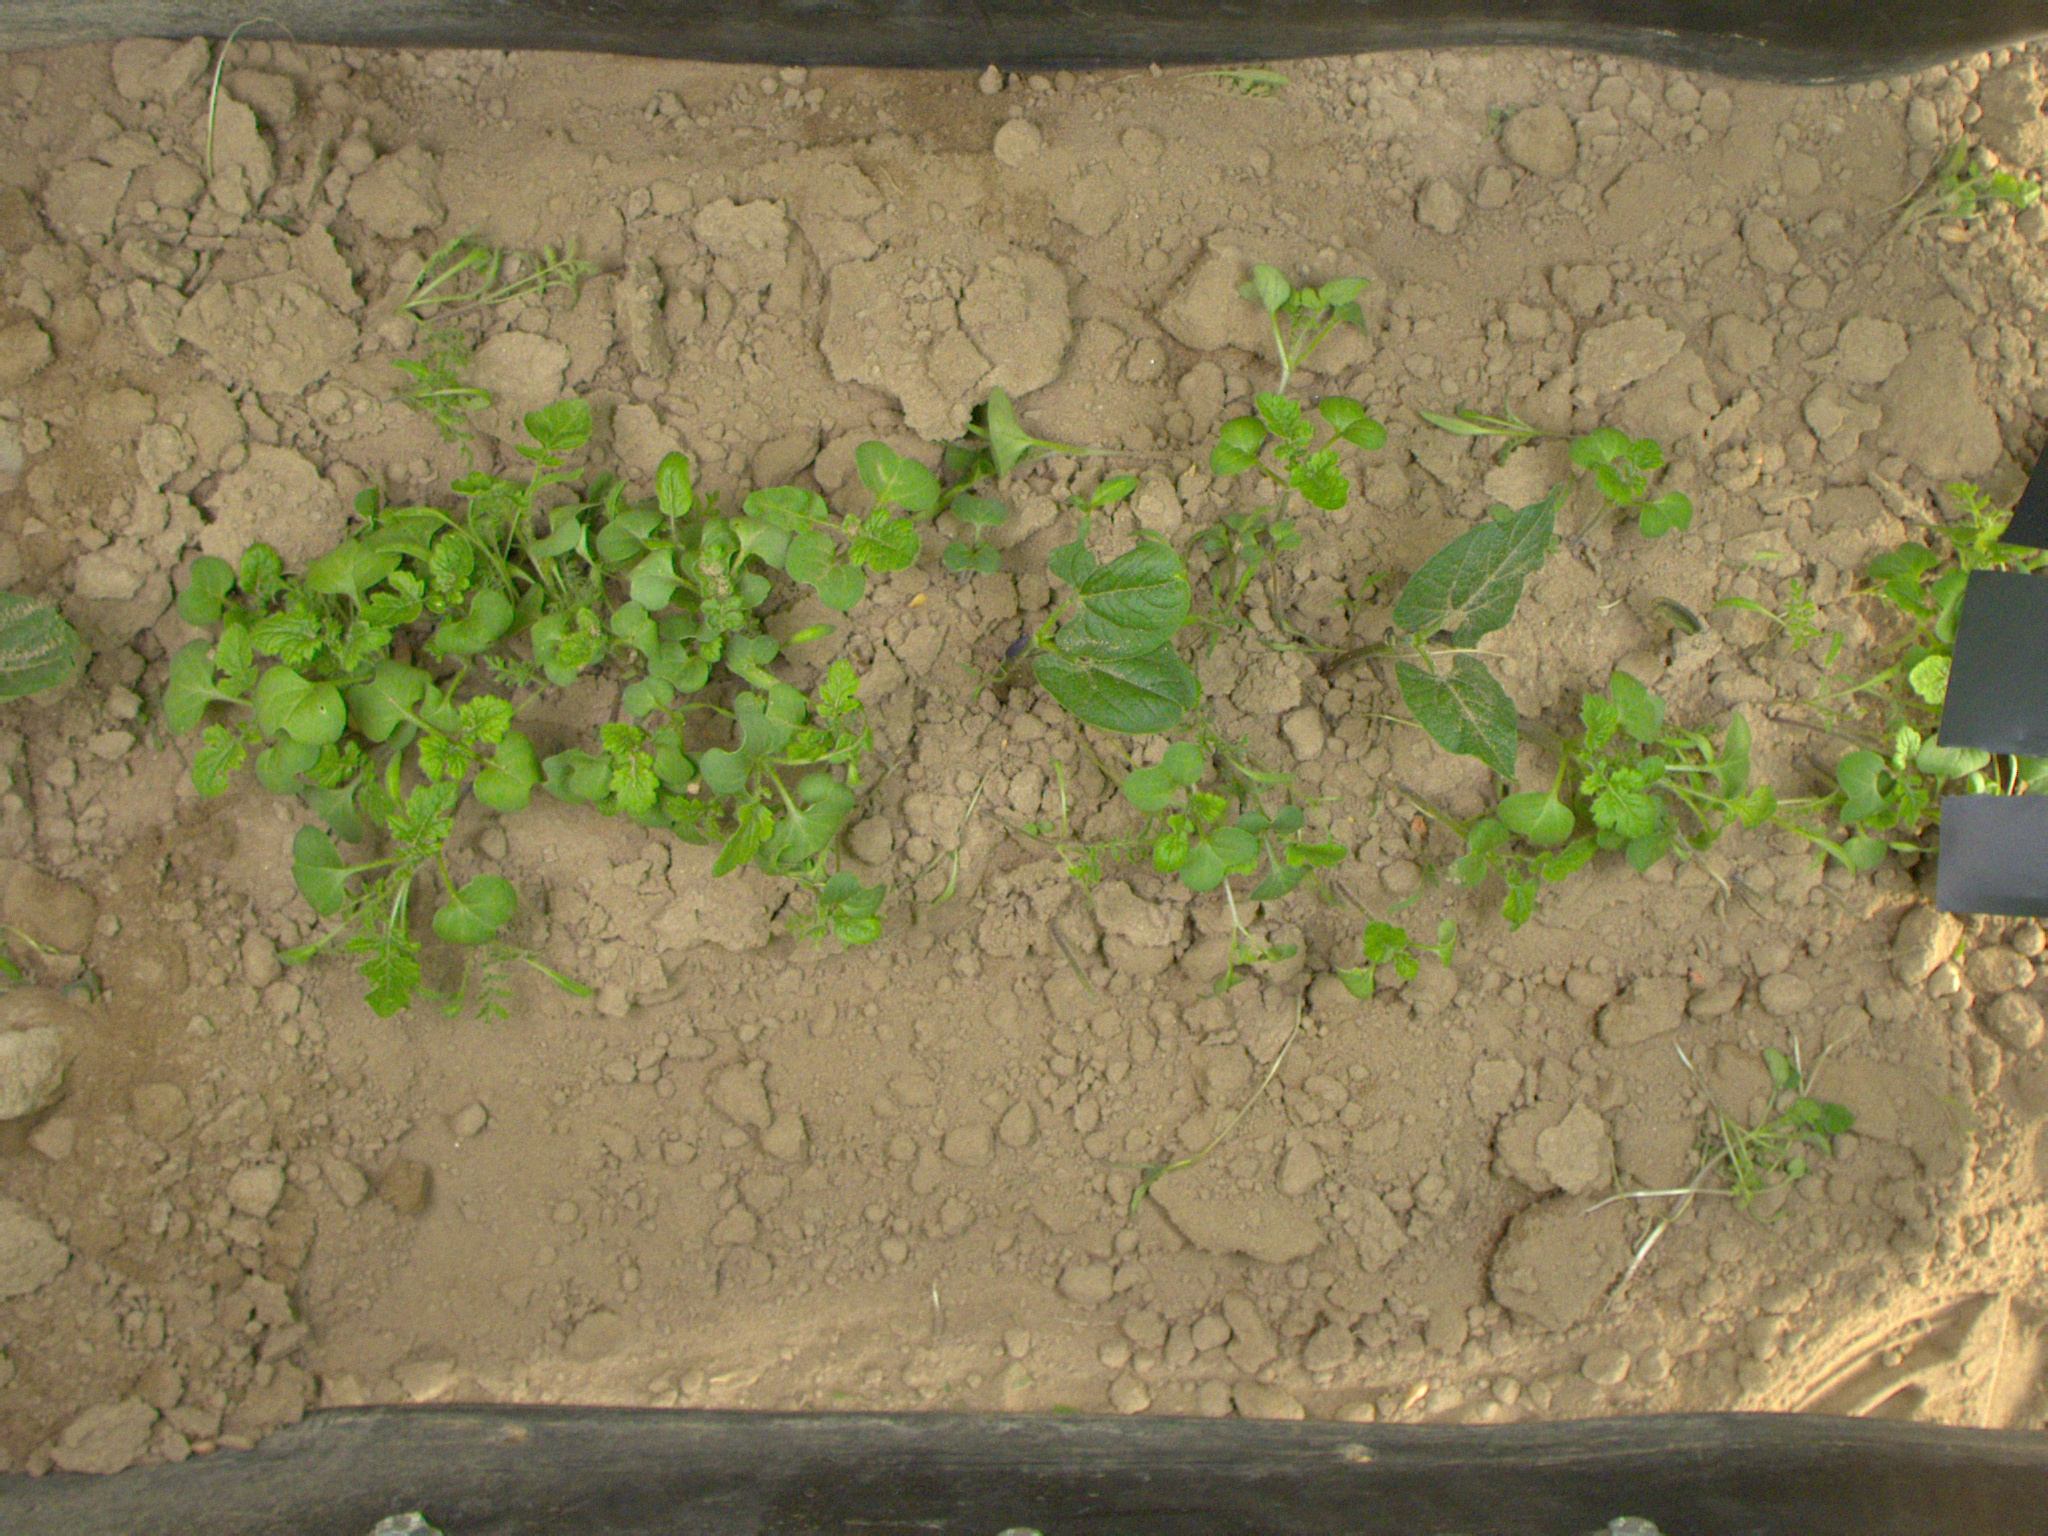
Crop: bean
Objects: bean, bean, stem_bean, stem_bean